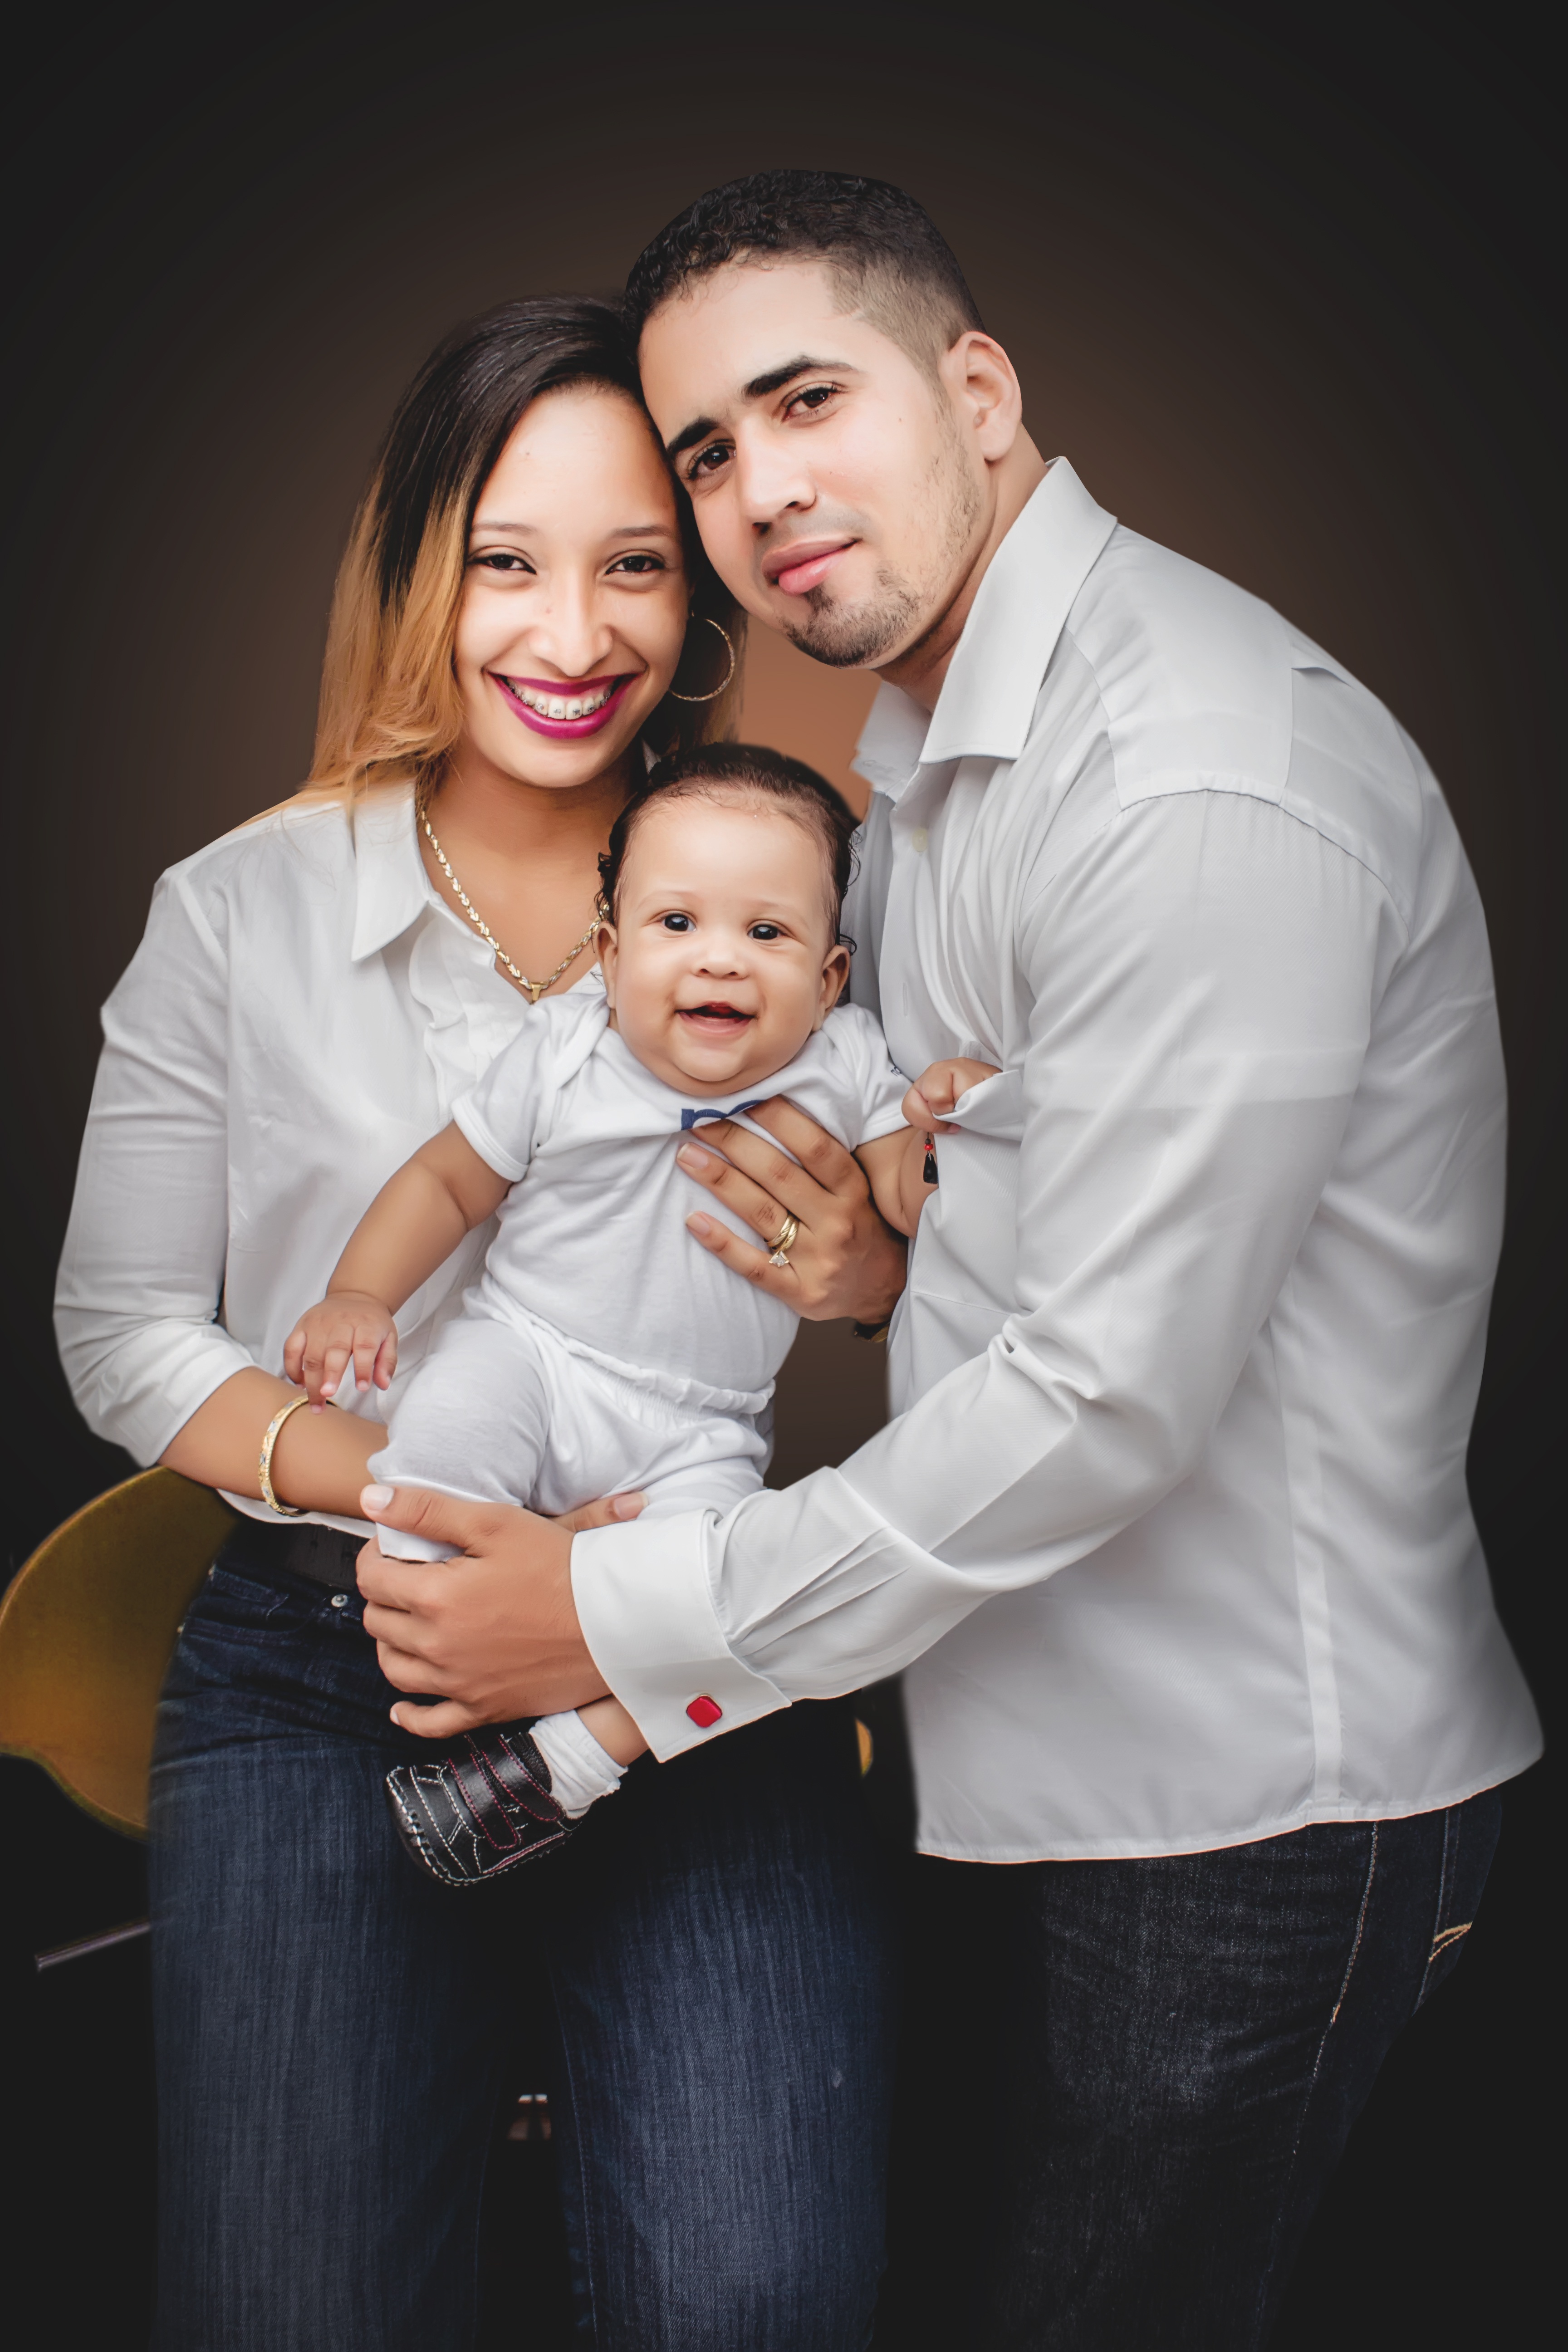
man, person, people, girl, photography, play, running, stone, love, portrait, natural, studio, holiday, couple, child, playing, friendship, marriage, baby, smiling, potato, pregnancy, son, laughing, family, ceremony, fun, mother, happy, party, photograph, look, joy, mama, republic, caribbean, smiles, birthday, new born, dominican republic, brothers, parents, happy children, child portrait, reflective look, bebe, alegre, male and female, panama, happy family, kisses, omar medina films, mami, family photo, breast arms, super mom, portrait photography